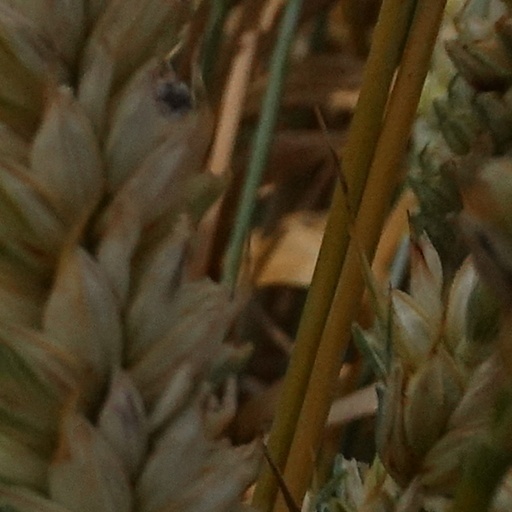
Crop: wheat